Dali (goddess)

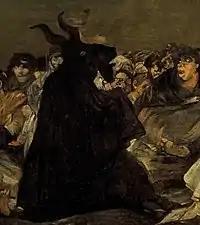
Demonic goat-figure before a frightened crowd

Although she is primarily a hunting deity, Dali has strong associations with symbols and states of transition such as dawn, the morning star, and New Year's Eve. Svan hunting lore placed significant emphasis on the morning star. Svan hunters were taught to leave their homes before dawn, and arrive at the hunting grounds by its light. Once at the hunting grounds, they would light a small fire and offer a prayer via the morning star to Dali and other hunting deities such as Apsat (the god of small game) or Saint George (the patron of hunters). In the story of the hunter Betkil, his death at Dali's hands is sometimes set at the moment the morning star appears in the sky, or the moment the night becomes dawn.